Great Red Spot

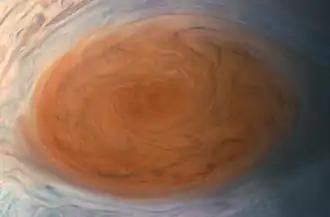
Close up view of the Great Red Spot by "Juno"

The Great Red Spot is a persistent high-pressure region in the atmosphere of Jupiter, producing an anticyclonic storm that is the largest in the Solar System. It is the most recognizable feature on Jupiter, owing to its red-orange color whose origin is still unknown. Located 22 degrees south of Jupiter's equator, it produces wind-speeds up to . It was first observed in September 1831, with 60 recorded observations between then and 1878, when continuous observations began. A similar spot was observed from 1665 to 1713; if this is the same storm, it has existed for at least 360 years, but a study from 2024 suggests this is not the case.